Marans Canal

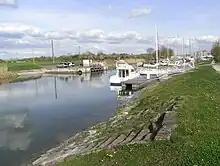
Canal maritime de Marans à la mer

The Canal maritime de Marans à la mer ("Marans Ship Canal to the sea") is a canal on France's western shore that connects the Sèvre Niortaise in Marans to the Sèvre Niortaise in Charron. Also known as the Canal Maritime du Brault and Canal de Marans à la Mer, the canal is located in the Charente-Maritime department.